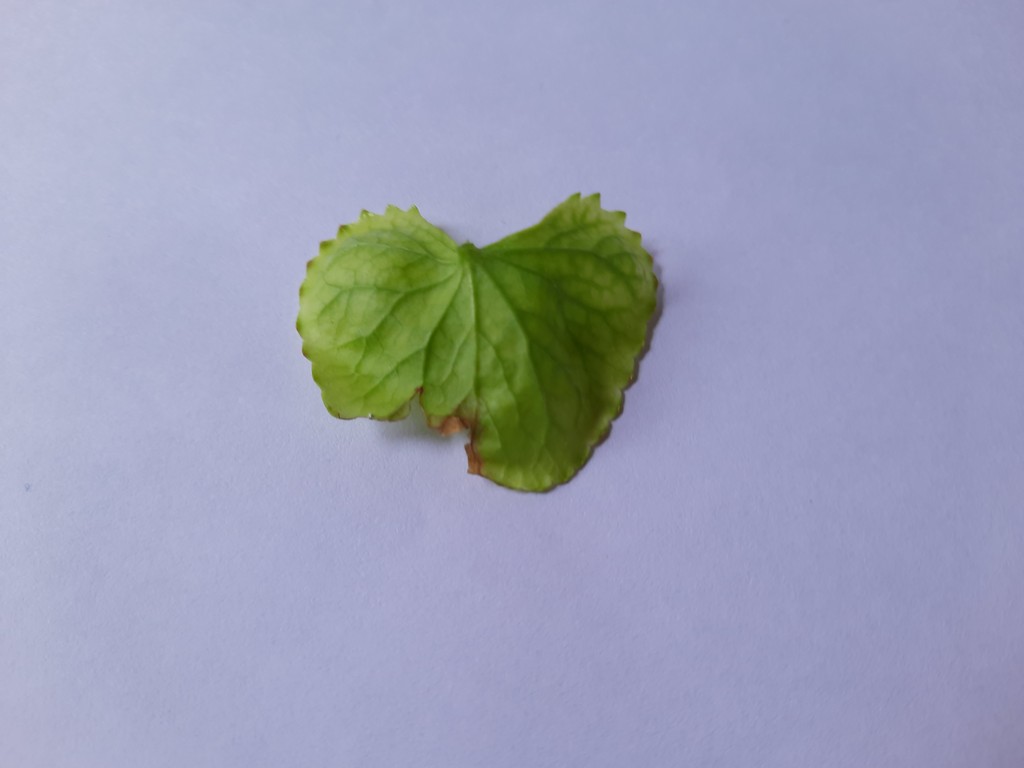
Label: Unhealthy